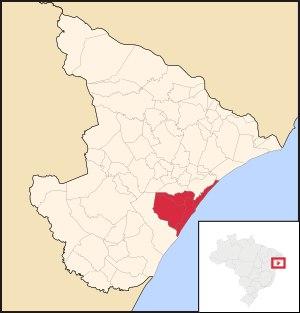
La région métropolitaine d'Aracaju, également appelé Grand Aracaju fut créée en 1995 par la loi n°25/95 de l'État du Sergipe. Elle regroupe 4 municipalité formant une conurbation avec Aracaju.